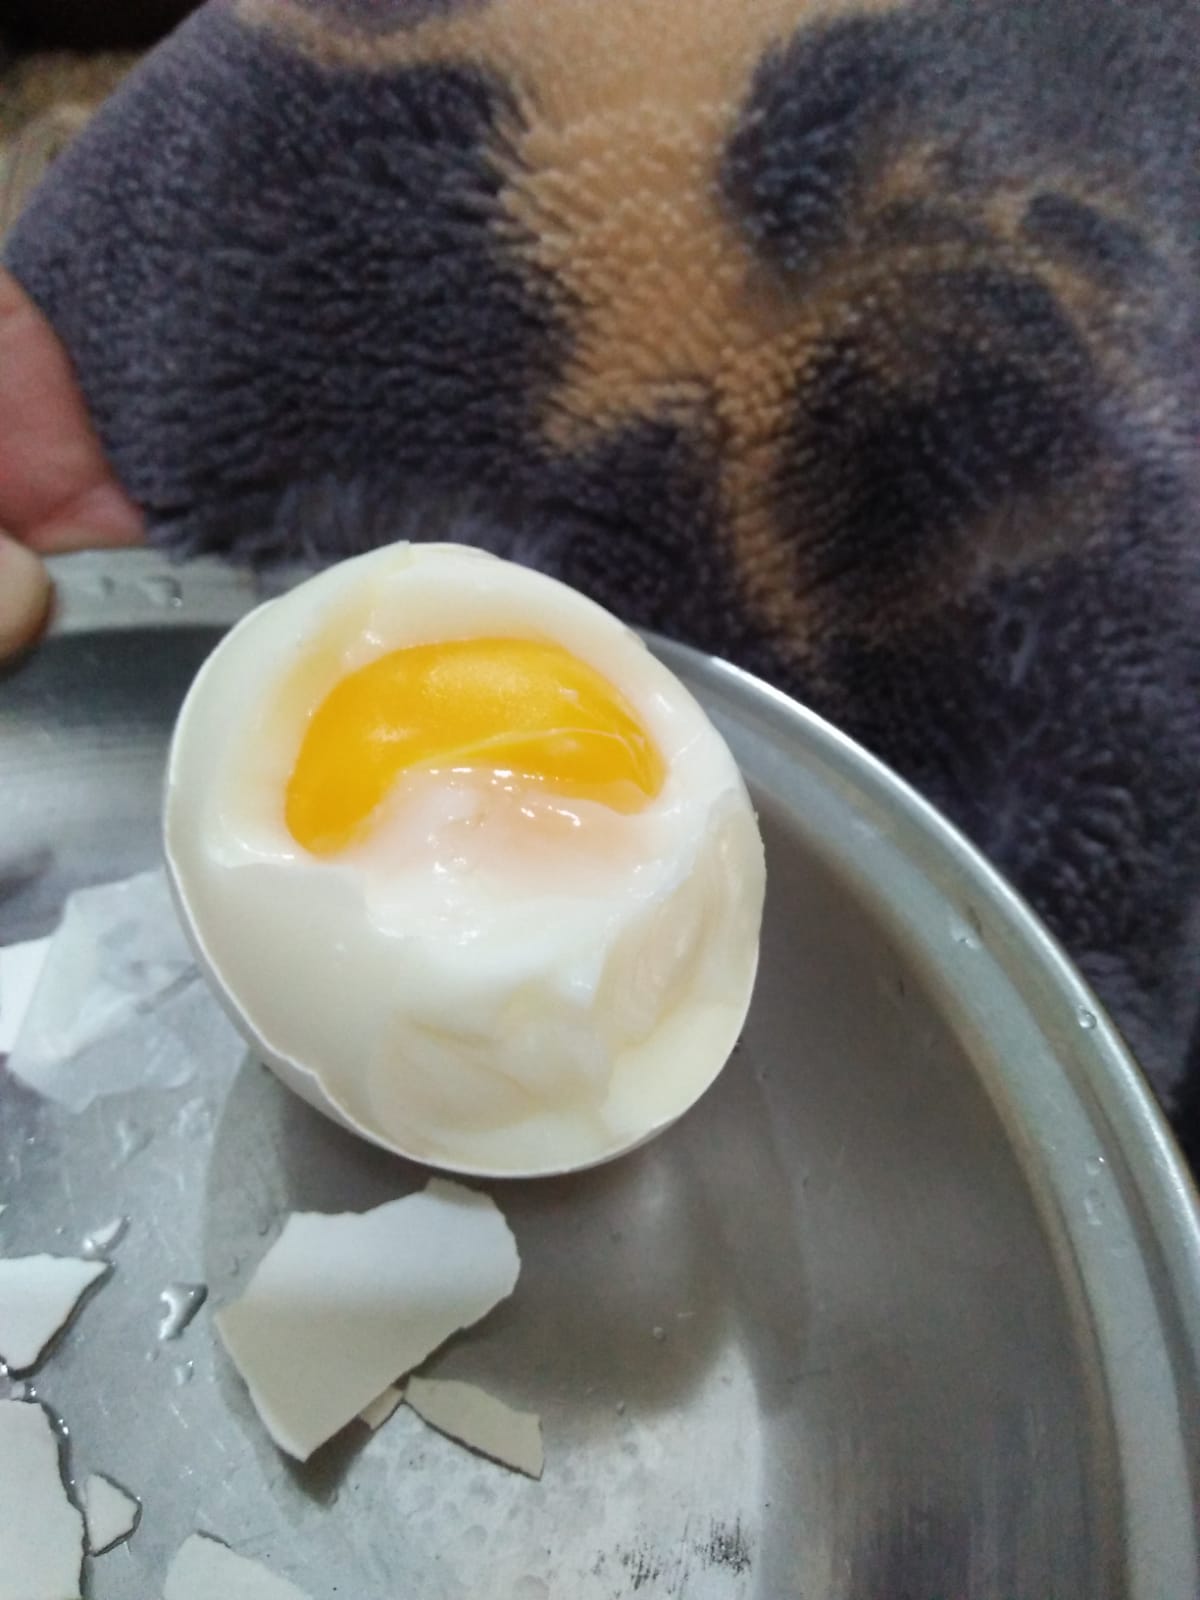
Label: eggshells